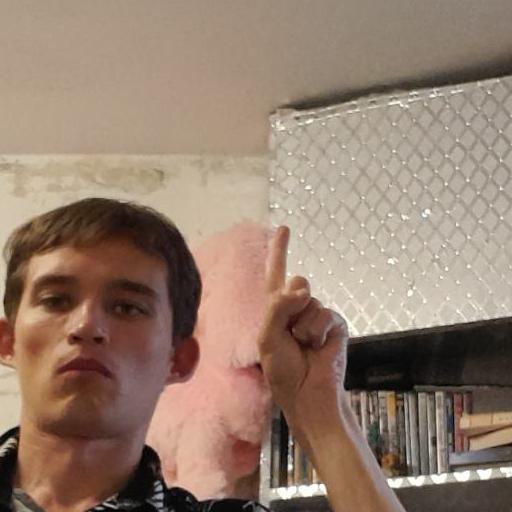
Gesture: one